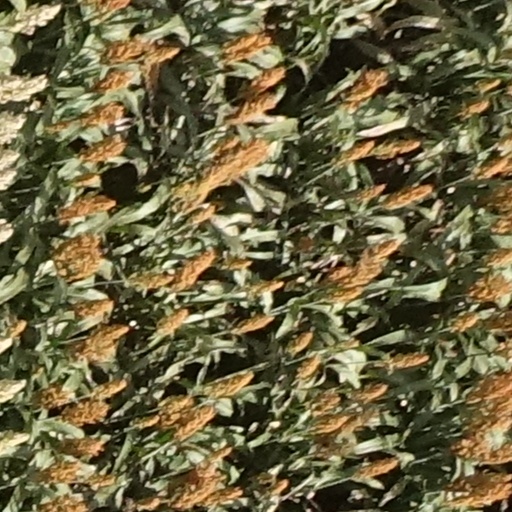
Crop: sorghum